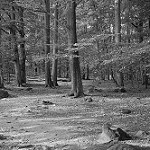
Label: B & W